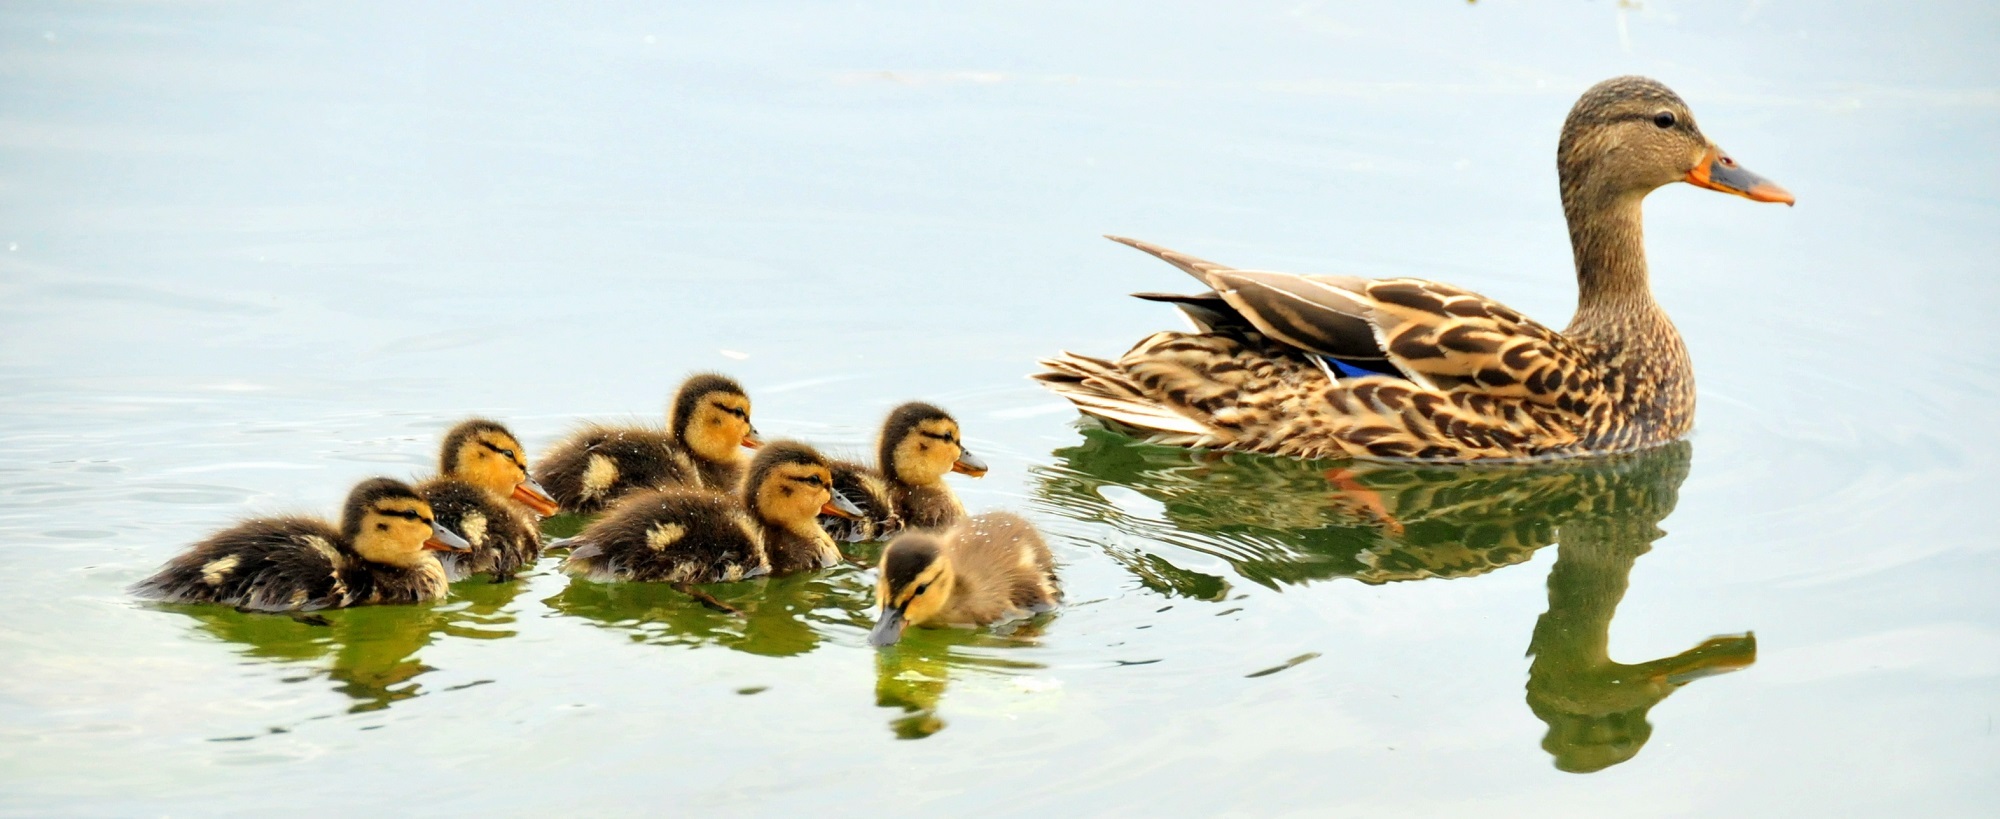
nature, bird, wing, wildlife, beak, fauna, swimming, poultry, hen, family, mother, duck, paddling, vertebrate, waterfowl, babies, water bird, mallard, ducklings, brood, mallard ducks, ducks geese and swans, seaduck